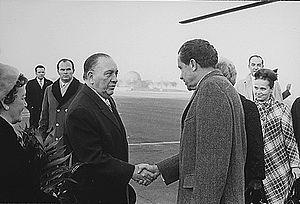
L'histoire de Chicago commence en 1833 avec la fondation officielle de la ville qui tient une place importante dans l'histoire industrielle et culturelle des États-Unis. Chicago est devenue la plus grande ville de l’État de l'Illinois, le centre névralgique de la région du Midwest, et la troisième métropole des États-Unis, après New York et Los Angeles. Elle constitue le centre économique et culturel de la région des Grands Lacs et du Midwest. La commune compte 2 722 389 habitants d'après le dernier recensement de l’année 2016, alors que la région métropolitaine communément appelée « Chicagoland » concentre 9 526 434 habitants.
Richard Joseph Daley, né le 15 mai 1902 à Chicago et mort le 20 décembre 1976 au même endroit, est un homme politique américain. Issu de la communauté irlandaise catholique et membre du Parti démocrate, il a été maire de Chicago de 1955 à 1976.